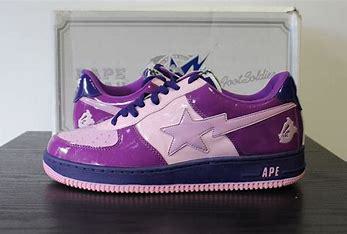
Brand: BAPE
Model: Bapesta